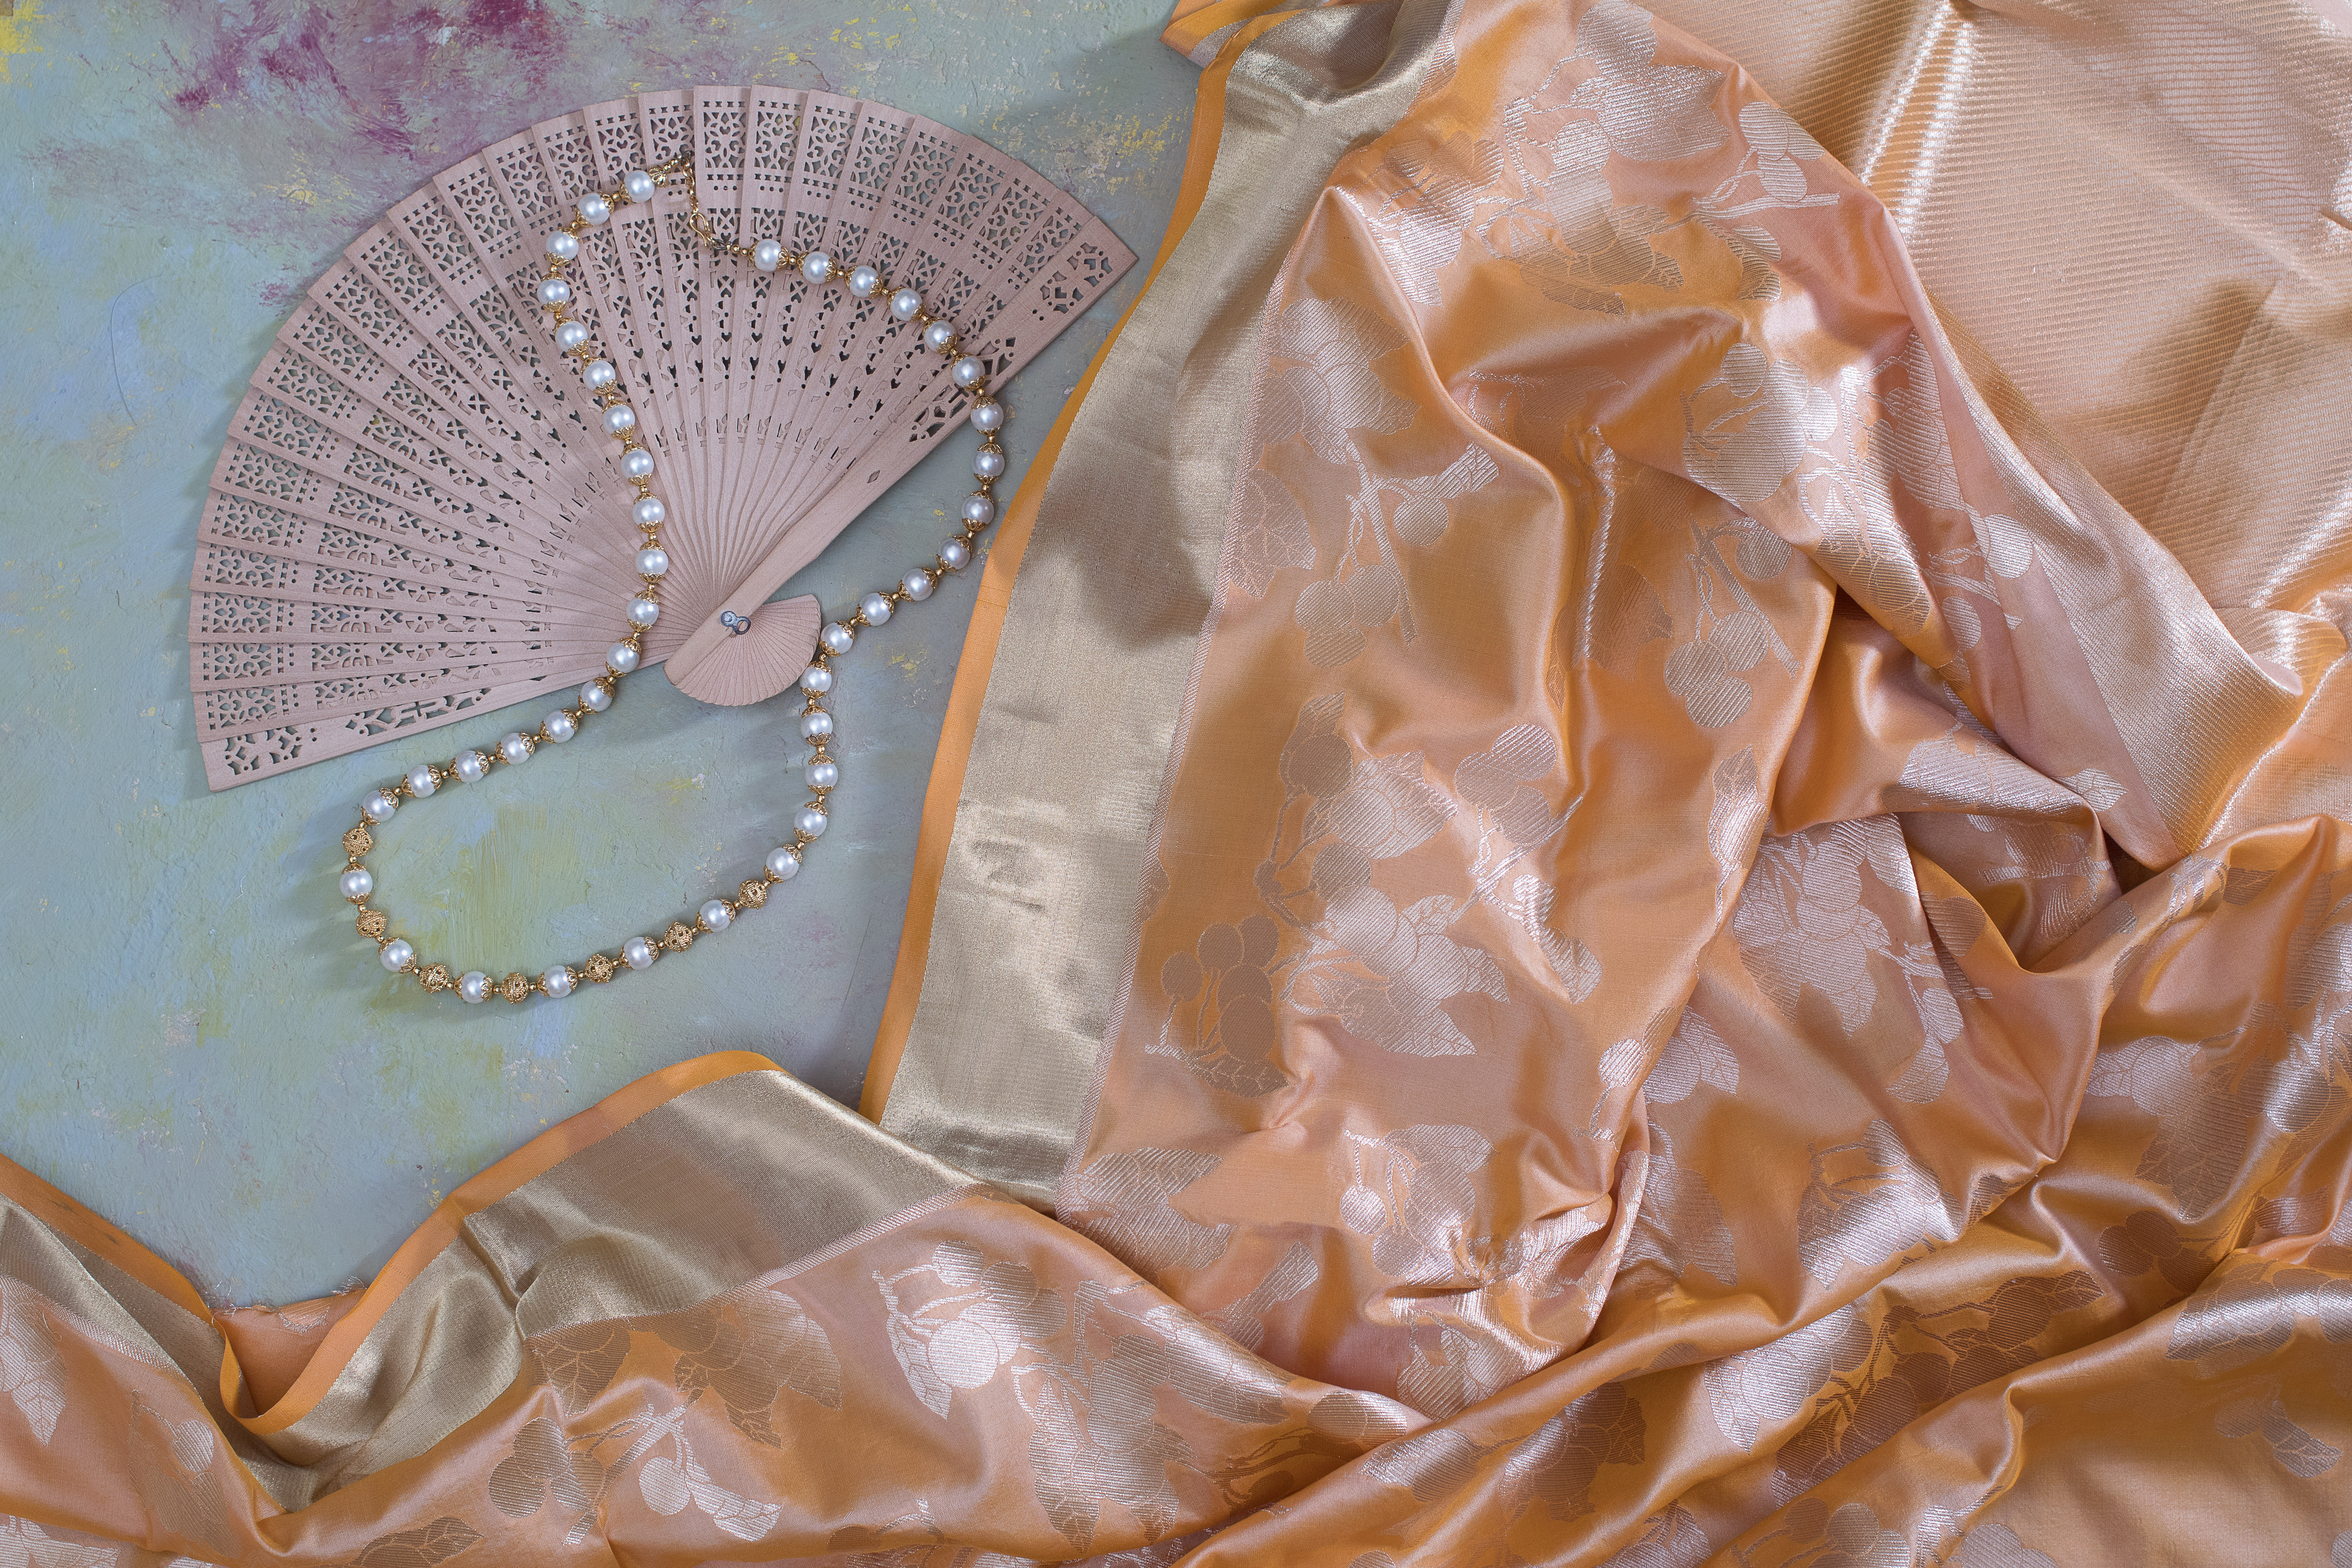
online, winter, rose, wedding, peach, textile, silk